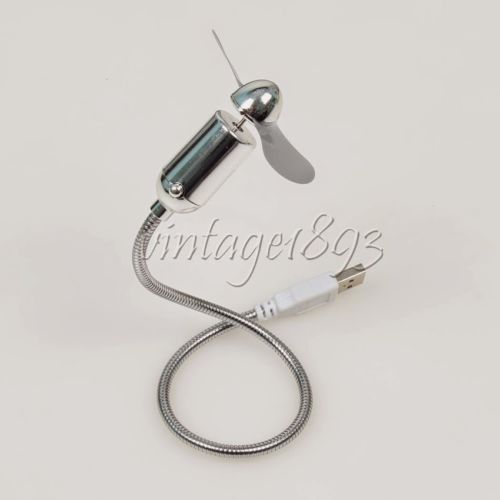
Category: fan